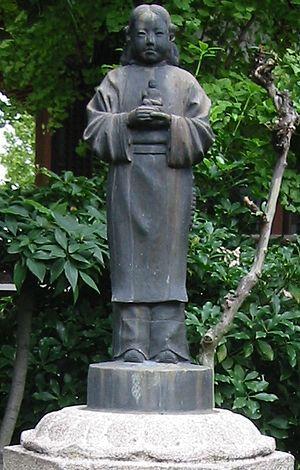
Saichō était un moine bouddhiste fondateur de la branche Tendai du bouddhisme au Japon, connu aussi sous son nom posthume de Dengyō Daishi.